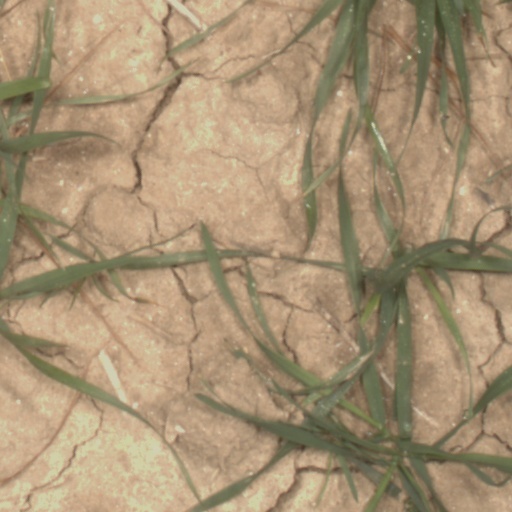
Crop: wheat